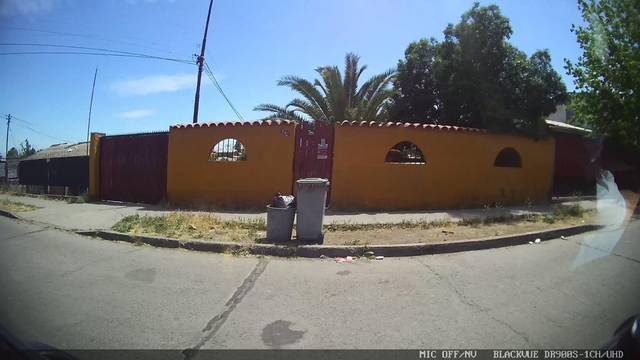
Region: Chile
Coordinates: -33.501, -70.723